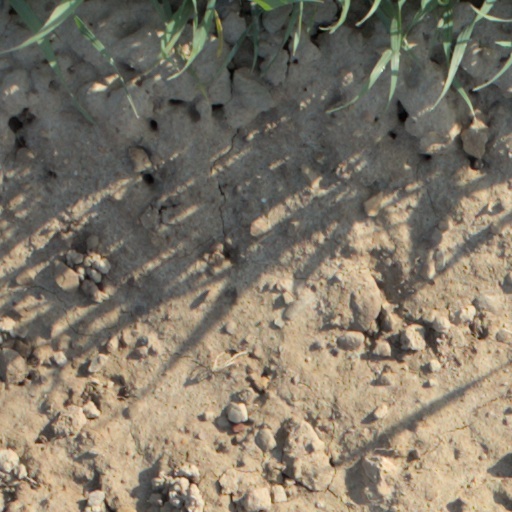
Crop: wheat